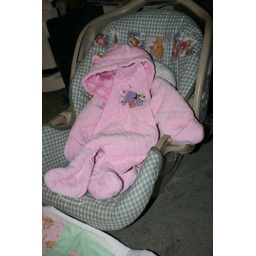
New items in the house...an infant car seat and infant snow suit.